Question: What color is the desk chair?
Tambaya: Wani launi ne kujerar tebur din?
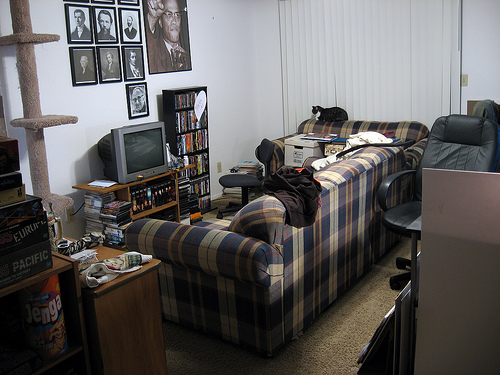
Answer: Black.
Amsa: Baƙi.